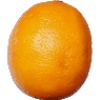
Label: Lemon Meyer 1